Rorschacher Klosterbruch

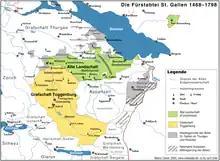
Lands of Abbey of St. Gallen

The city created secret council to plan their response to the new abbey. As construction progressed they held secret negotiations with the Appenzellers. At first they simply protested the Abbot's plan, but when that went nowhere, they began planning an attack on the abbey. They believed that the Swiss Confederation would not intervene due to tensions between them and the Swabian League. On 28 July 1489 a group of 1200 Appenzellers and 350 St. Galleners assembled at Grub (now part of Eggersriet) and marched on the Abbey. They had kept their planning so secret that they achieved total surprise. They quickly tore down the walls and burned everything they could find. After spending the night drinking and feasting on the abbot's supplies, they returned to their homes. The attack cost the Abbot the 13,000 gulden he had already spent on construction along with an additional 3,000 in furniture and supplies. The Abbey's vassals were supportive of the actions of the city and Appenzell and on 21 October 1489 signed the "Waldkircher Bund" with the rebels. Soon after signing the alliance, a small force began an unsuccessful siege of Rorschach Castle.